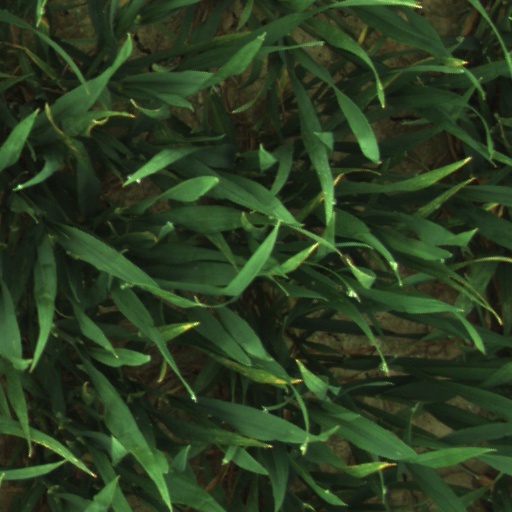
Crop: wheat